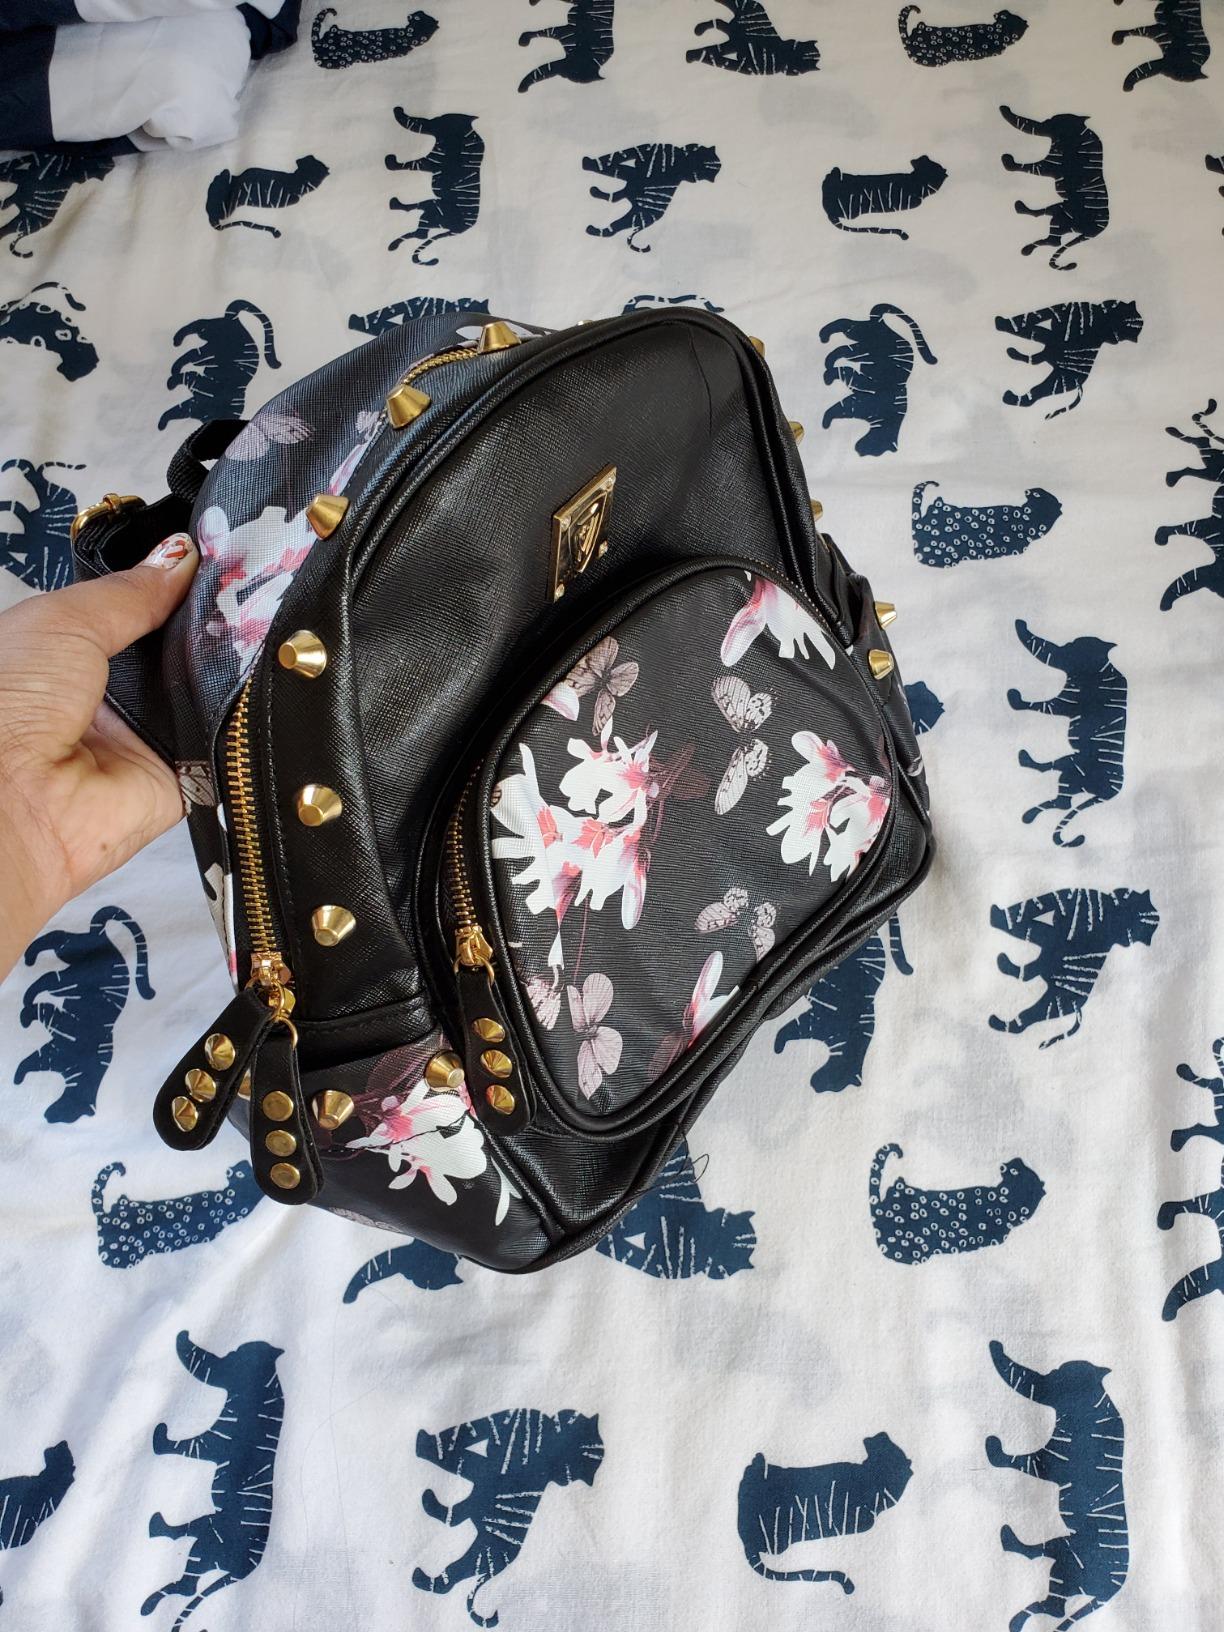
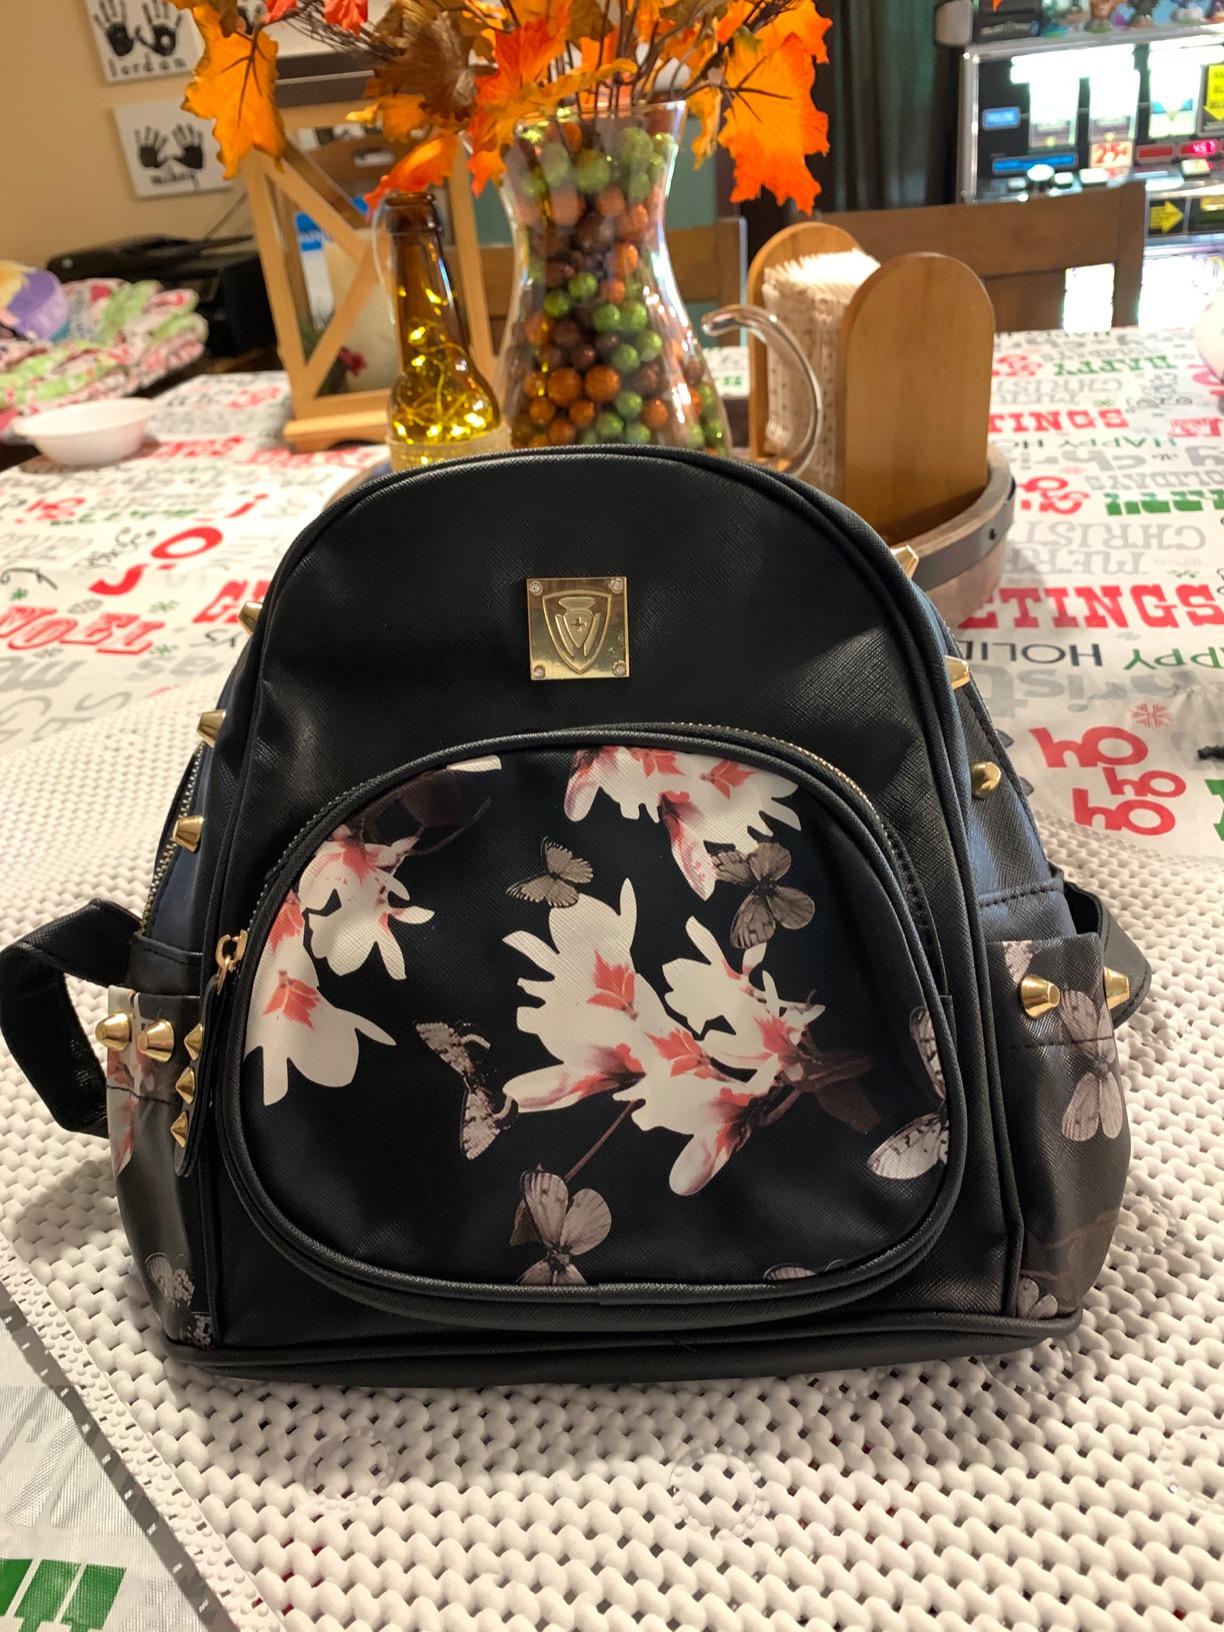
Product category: accessories_handbag
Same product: yes